Alliance for Serbia

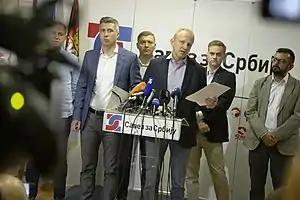
Leaders of SZS, from left to right: Zdravko Ponoš, Boško Obradović, Nebojša Zelenović, Dragan Đilas, Borko Stefanović and Janko Veselinović

The protests were precipitated by an assault on Borko Stefanović, one of the leaders of the Alliance. The non-partisan expert group, introduced during protests, concluded there were no conditions for free and fair elections in the country, due to the lack of public communication and inequality in that process, and they drafted a comprehensive and systematic document with six demands and six annexes. On September 16, 2019, the parties of the Alliance had taken a joint decision to boycott the coming parliamentary elections. In October, the first round of inter-party European Parliament-mediated dialogue took place, while the Alliance for Serbia refused to participate, stating that there is no time for their demands for fair election conditions to be met before April, when the election is scheduled.